2020s in fashion

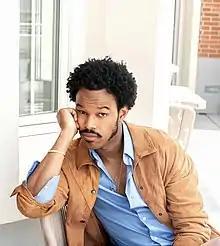
Dominican Republican–Spanish actor wearing an early 1980s-inspired outfit in 2021

A nostalgia-driven subtrend was cottagecore (grandmacore, faeriecore, farmcore, goblincore) even though it goes beyond fashion to include all designs. The cottagecore subtrend was reinforced by Taylor Swift's 2020 albums "Folklore and Evermore." The cottagecore style was defined by pastel colours and palettes that evoked a romantic, idealized country aesthetic. Typical clothing included prairie dresses, blue gingham mini-dresses, white gypsy tops with multicolour Mexican-inspired floral embroidery, and hippie-style maxi dresses inspired by those worn during the late 1960s. Gingham and austerity-era floral patterns dominated the aesthetic. An urban derivative of cottagecore known as "allotment chic" became popular in the UK during the early to mid 2020s and featured oversized linen gilets, cotton twill maxi skirts, pinafore dresses, chunky knitted cardigan sweaters and earth tones like olive green, brown, sage green, marigold yellow, tangerine orange, and ecru.